Mycenaean Greece

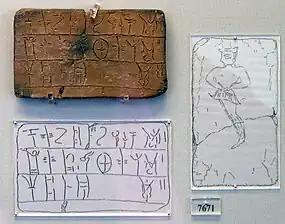
Linear B tablets (Mycenaean Greek)

Temples and shrines are strangely rare in the Mycenaean archaeological sites. Monumental cultic structures are absent at all the palatial centers, with the exception of Mycenae. However, the cultic center of Mycenae seems to have been a later (13th century BC) development. Small shrines have been identified in Asine, Berbati, Malthi and Pylos, while a number of sacred enclosures have been located near Mycenae, Delphi and Amyclae. Linear B records mention a number of sanctuaries dedicated to a variety of deities, at least in Pylos and Knossos. They also indicate that there were various religious festivities including offerings. Written Mycenaean records mention various priests and priestesses who were responsible for specific shrines and temples. The latter were prominent figures in society, and the role of Mycenaean women in religious festivities was also important, just as in Minoan Crete.